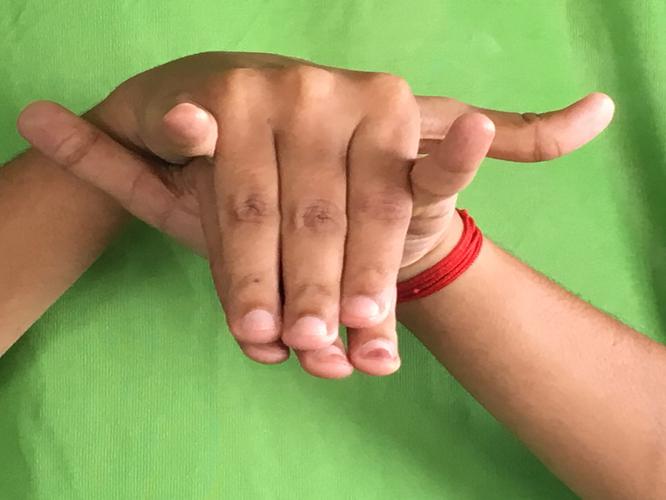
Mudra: Varaha
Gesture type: double_hand